John Zápolya

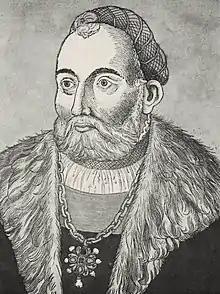
Engraving by Erhard Schön

John Zápolya or Szapolyai (1487 – 22 July 1540), was King of Hungary (as John I) from 1526 to 1540. His rule was disputed by Archduke Ferdinand I, who also claimed the title King of Hungary. He was Voivode of Transylvania before his coronation, from 1510 to 1526.